Parish of St. Stanislaus the Bishop and Martyr

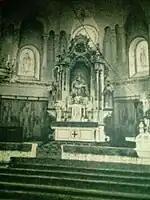

As a result of moving the cemetery from the church square, a new church was built. The work was completed in 1804. The altar was dedicated to St. Stanislaus, and in 1884 three side altars appeared: the Blessed Virgin Mary, St. John of Nepomuk] and St. Anthony of Padua.